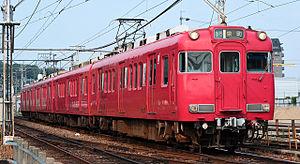
La Nagoya Railroad Co., Ltd., communément appelée Meitetsu, est une entreprise privée qui gère des lignes ferroviaires dans les préfectures d'Aichi et de Gifu au Japon. Son siège social est à Nagoya.